Shinan ship

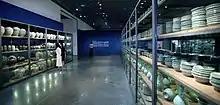
Ceramics recovered from the Shinan ship

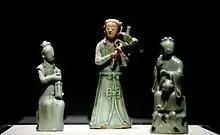
Figurines recovered from the Shinan ship

The excavation has been described as "the first underwater excavation" in South Korea leading to "the advent of underwater archaeology in the history of Korean archaeology". By the end of the excavation, the recovered objects, in addition to parts of the ship's hull itself, included "20,664 pieces of ceramic ware, 729 metal objects, 43 stone objects, 28 tons of Chinese coins, 1,017 pieces of red sandalwood (each about 1-2m long), and 1,346 other objects (including the crew's daily necessities)", and the size of the recovered cargo led to it being described in early-1990s as possibly "the richest ancient shipwreck yet discovered".